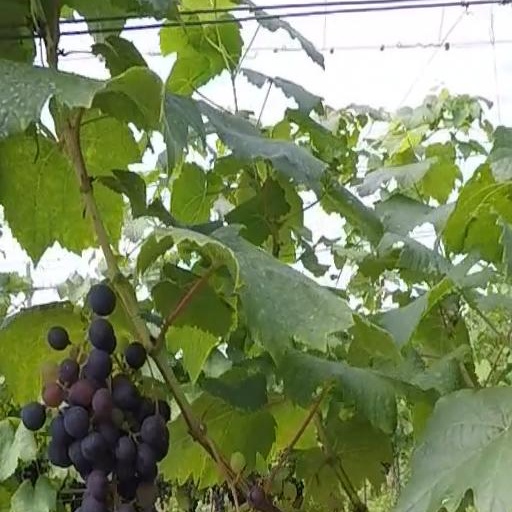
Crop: grape